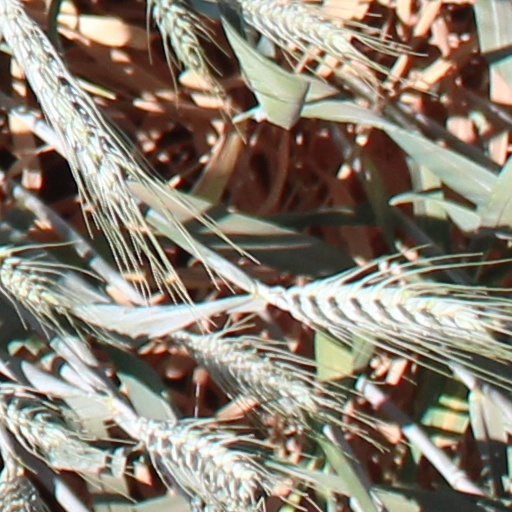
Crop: wheat